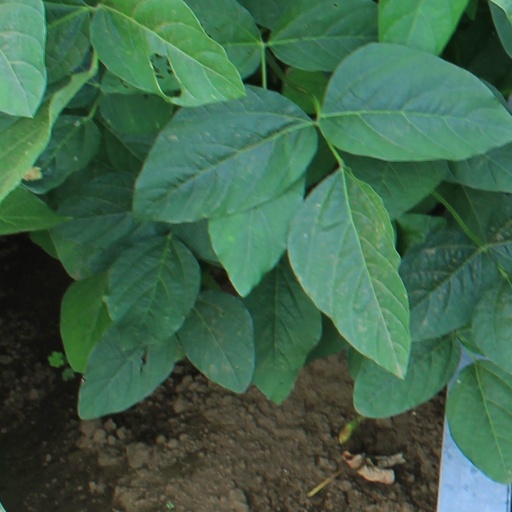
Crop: soybean